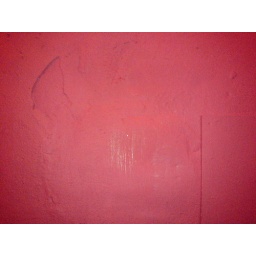
bathroom wall in the Continental Club